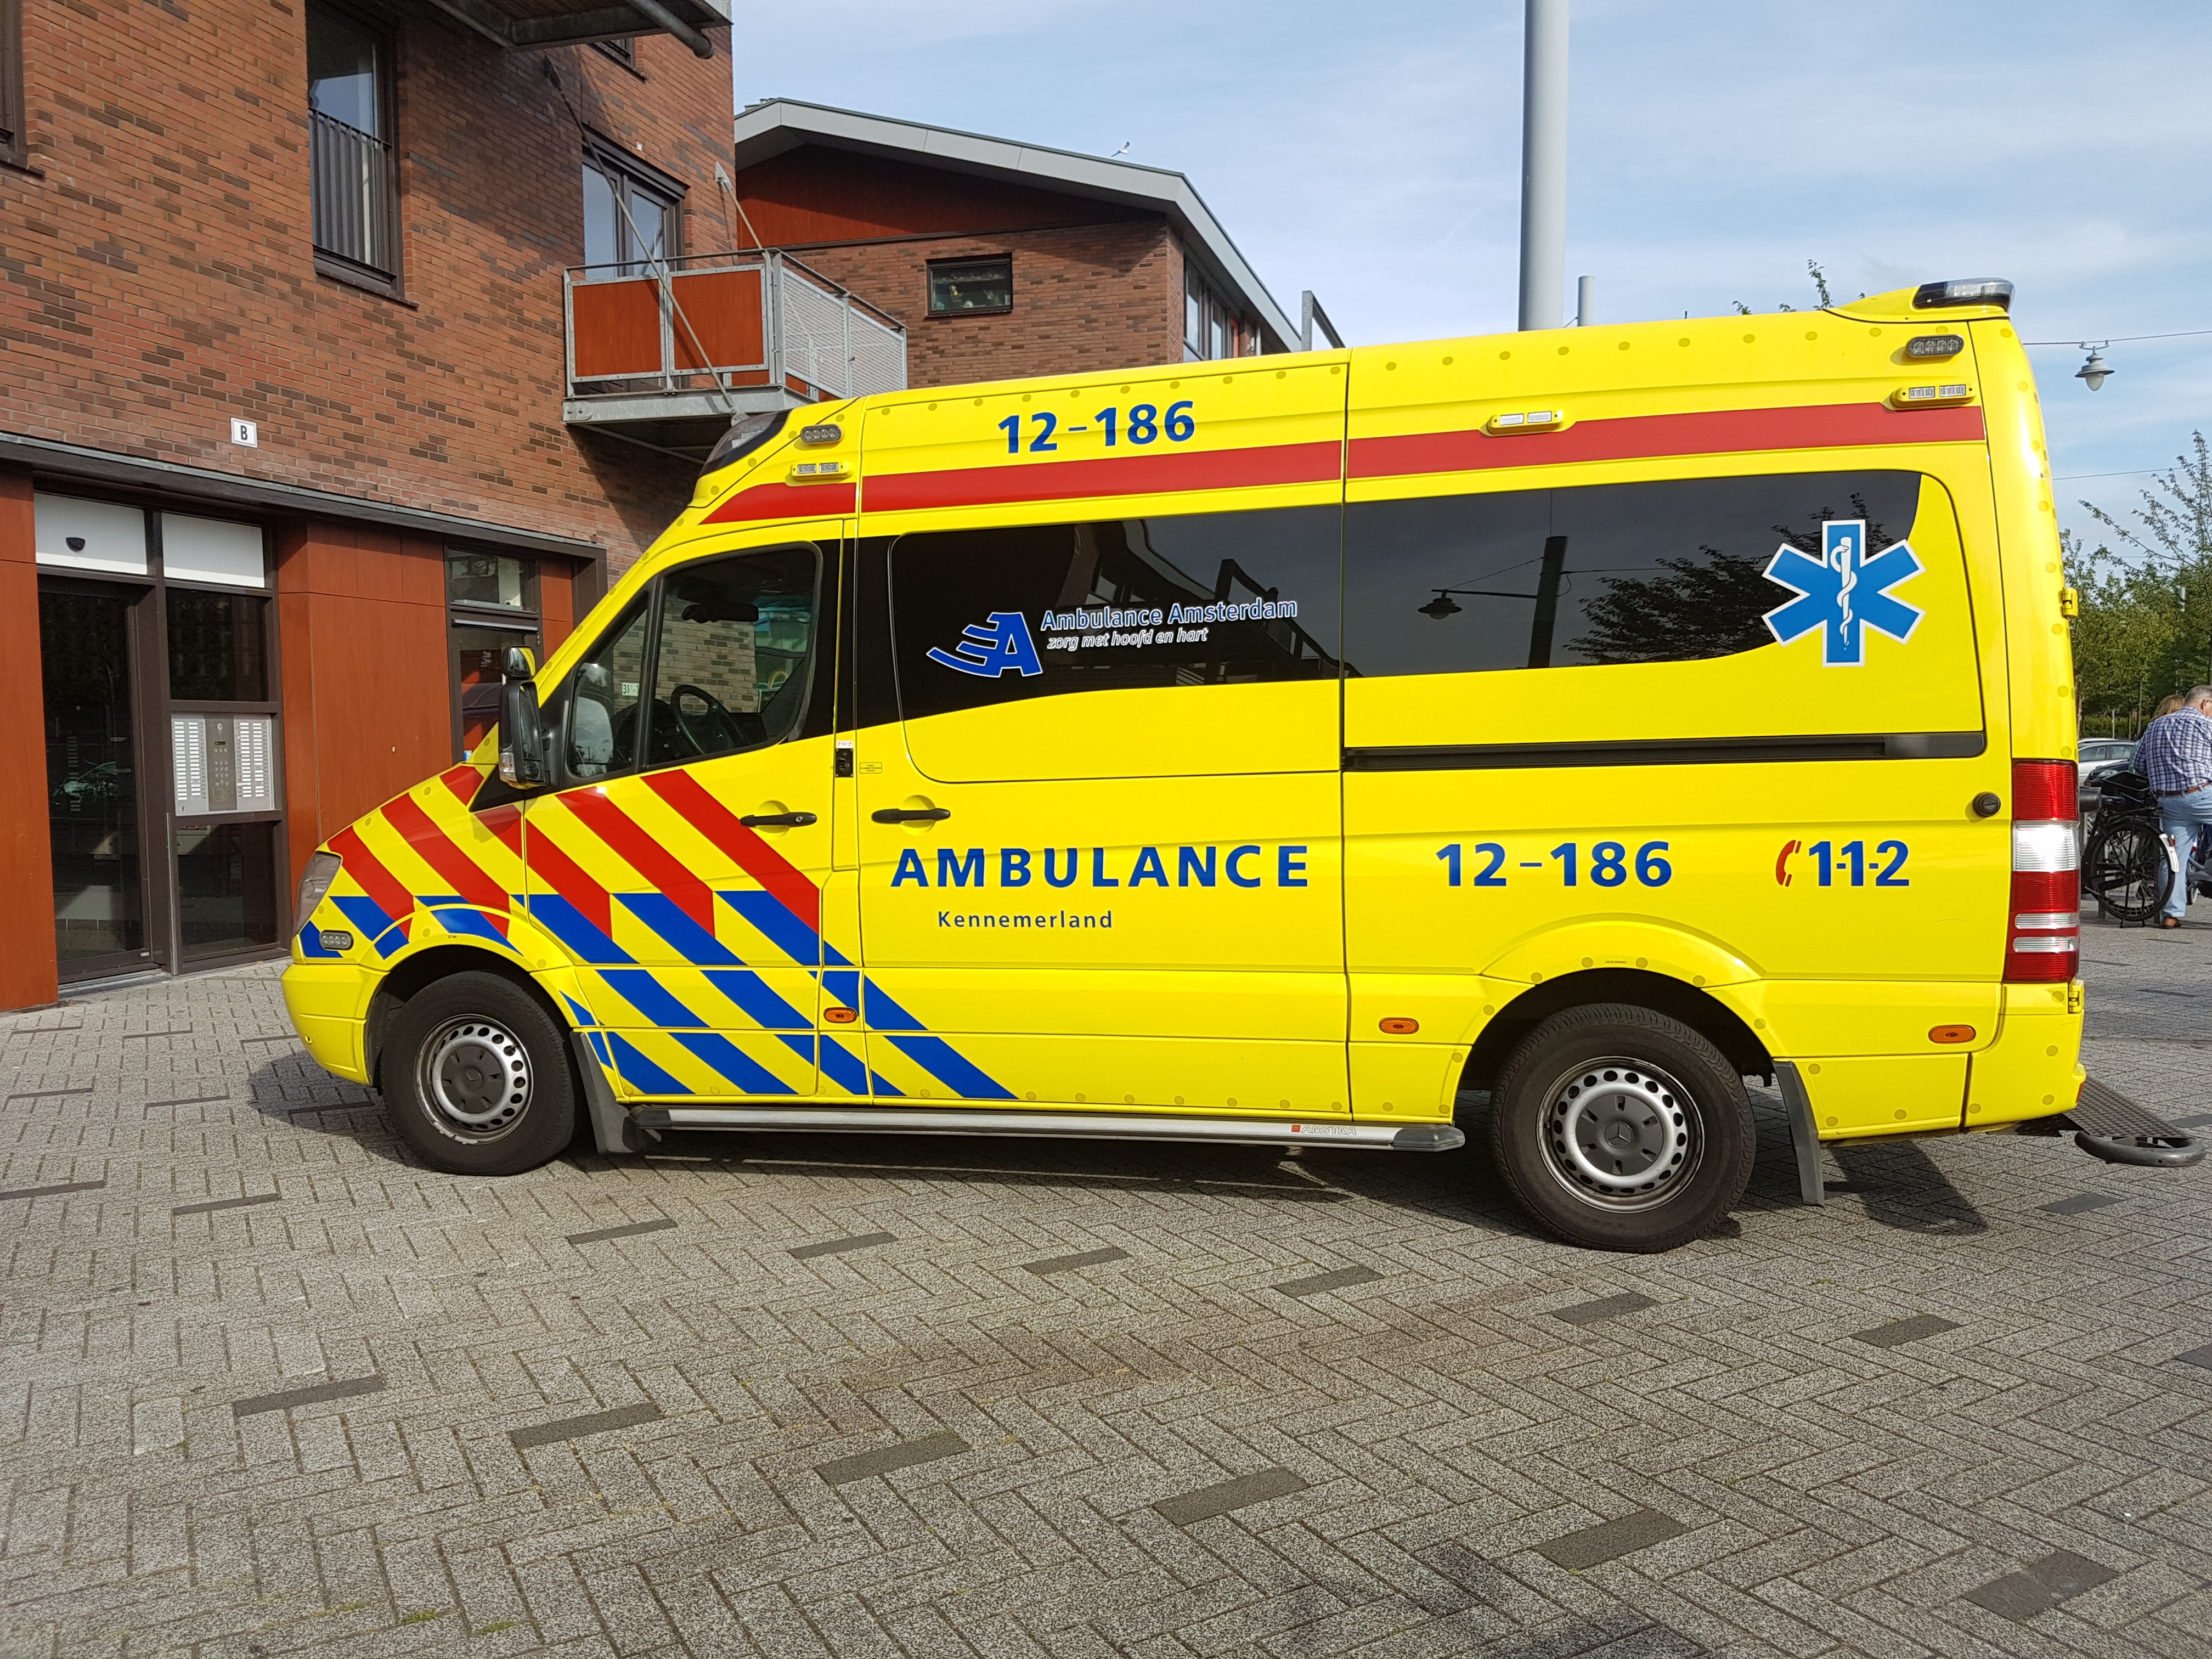
car, van, transport, vehicle, yellow, bus, trauma, minibus, ambulance, commercial vehicle, paramedic, automobile make, emergency vehicle